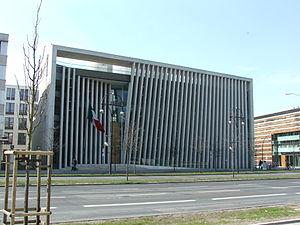
Ambassade de México a Berlin. Português: Embaixada do México em Berlim. Česky: Velvyslanectví Mexika v Berlíně.